Renewable energy in the United Kingdom

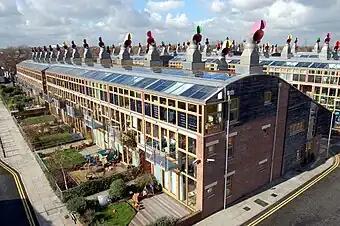
Solar panels on the BedZED development in the London Borough of Sutton

Due to the island location of the UK, the country has great potential for generating electricity from wave power and tidal power. To date, wave and tidal power have received little money for development and consequently have not yet been exploited on a significant commercial basis due to doubts over their economic viability in the UK.